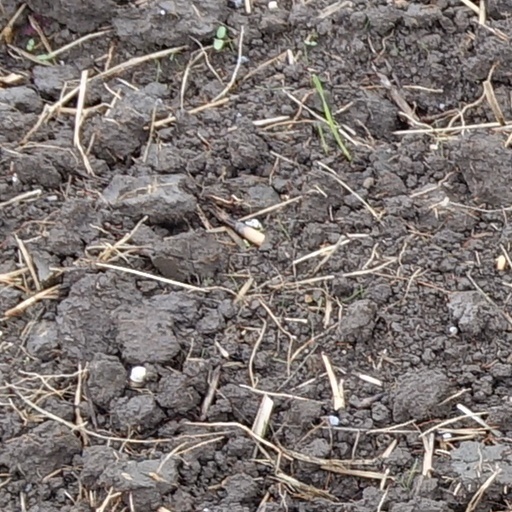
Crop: wheat